Dahshur

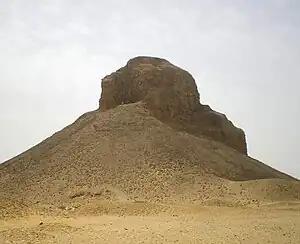
The Black Pyramid

Another pyramid, the White Pyramid, located within Dahshur is that of the 12th Dynasty King Amenemhat II (1929–1895 BC). This pyramid has not been preserved as well as the others within the area due to the materials that were used to fill it (sand on the outside and limestone on the inside). The weather caused the sand to erode from it, but the limestone was taken intentionally for use on other pyramids allowing the pyramid to collapse and ultimately desecrating the tomb of King Amenemhat II.